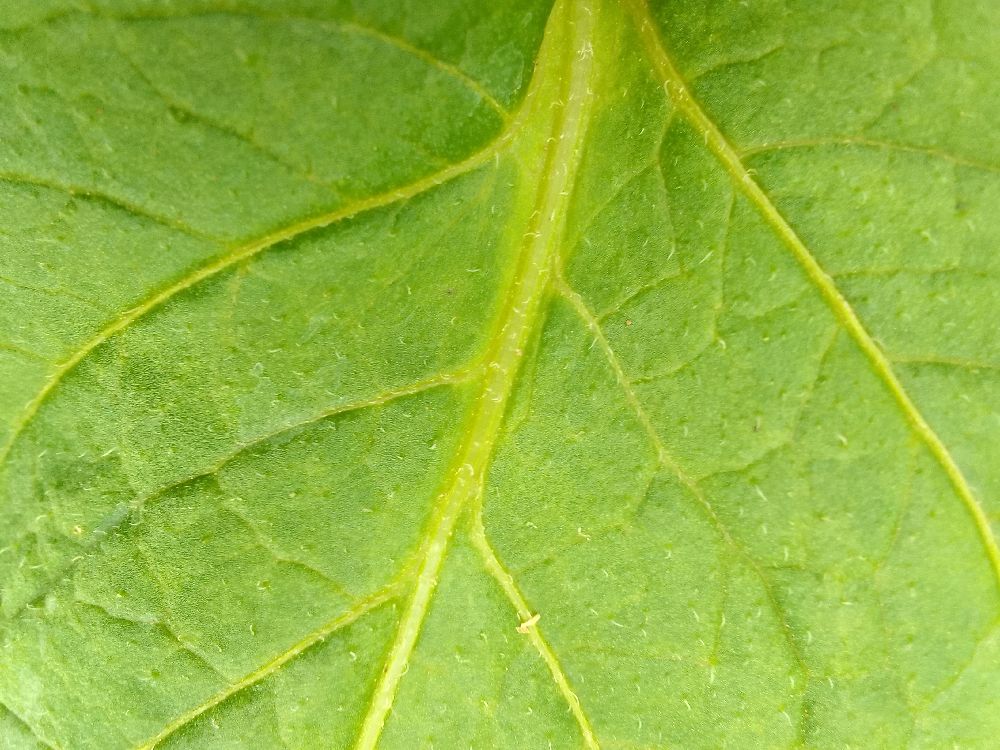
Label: Healthy